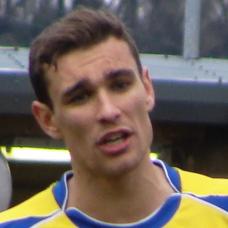
Age: 26